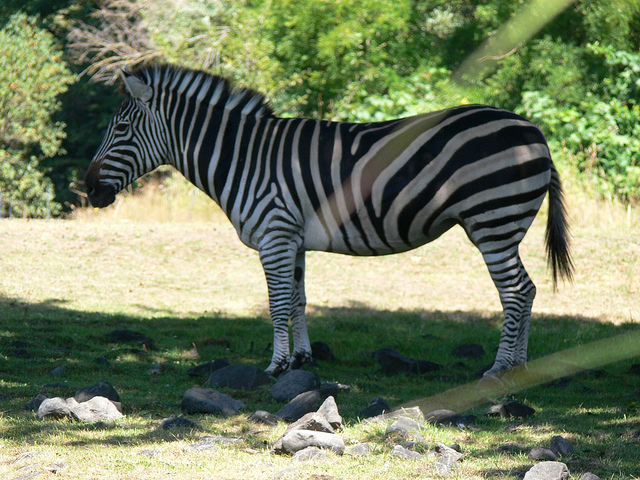
user: Given an image and a question. Answer the question in a short answer. Question: What is the offspring of this animal and a horse called? Short Answer:
assistant: zorse